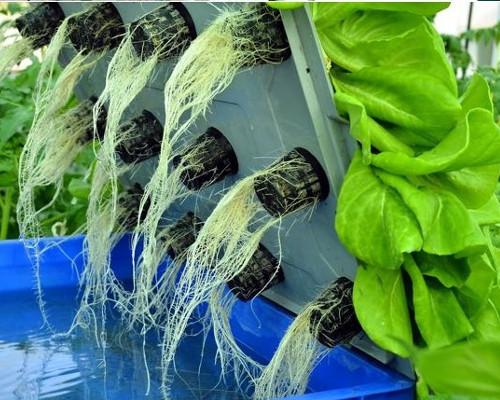
Mfumo wa kilimo cha haidroponi ambapo mimea hupandwa bila udongo ikitumia vyombo maalumu vilivyowekwa kwenye miundo ya plastiki, na mizizi yake ikiingizwa moja kwa moja kwenye maji yenye virutubisho, mandhari hii inaonesha kilimo cha kisasa kinachotumia teknolojia kuongeza uzalishaji wa kutumia maji kidogo, nafasi ndogo na mda mfupi.